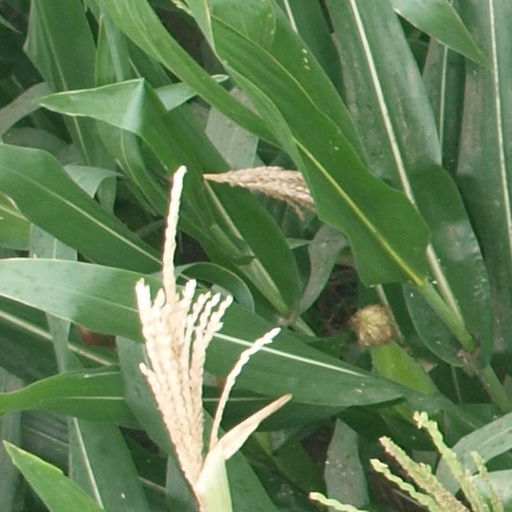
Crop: maize; corn